The Tourist (novel)

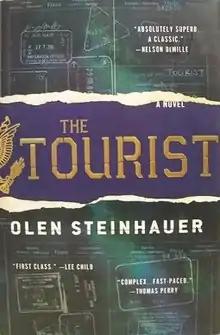
First edition

The Tourist is a 2009 espionage novel written by Olen Steinhauer, that was featured on The New York Times' list of best sellers.